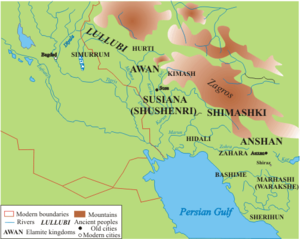
Anshan, modern est l'ancienne capitale du royaume élamite durant les périodes haute et moyenne de celui-ci, puis la première capitale des rois perses achéménides. Elle correspond à l'actuel site de Tell-e Malyân, qui se trouve en Iran, dans la province du Fars (anciennement Pars, du temps de la basse antiquité), près de la ville de Shiraz.
Simashki est une région de l'Iran antique, faisant partie de l'Élam.
Awan est une ancienne ville ou région de l'Élam, dont les rois constituent la première dynastie historique. Elle a été une puissance politique notable dans la région du sud-est de l'Iran et a eu des relations parfois heurtées avec les royaumes de Mésopotamie.